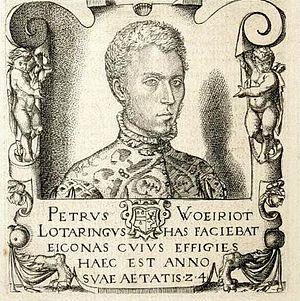
Pierre Woeiriot de Bouzey, né à Neufchâteau en 1532 et mort à Damblain en 1599, est un peintre, sculpteur, graveur et médailleur français.